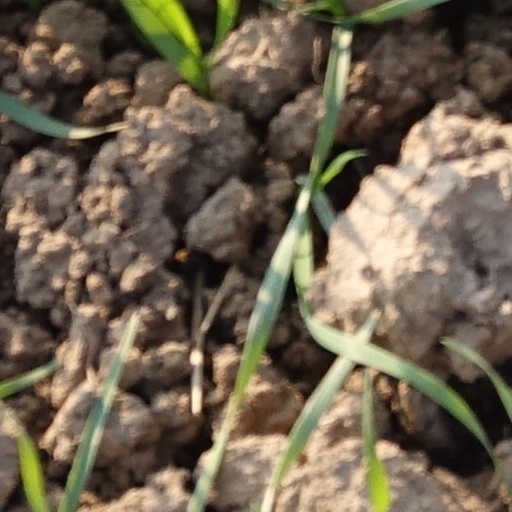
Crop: wheat